Mausoleum of Abu Hurayra

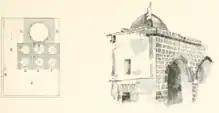
Sketch of Mausoleum of Abu Huraira by Clermont-Ganneau, 1874

In 1863 Victor Guérin visited, describing the site as a mosque. In 1882, Conder and Kitchener described it: "The mosque of Abu Hureireh is a handsome building under a dome, and contains two inscriptions, the first in the outer court, the second in the wall of the interior."